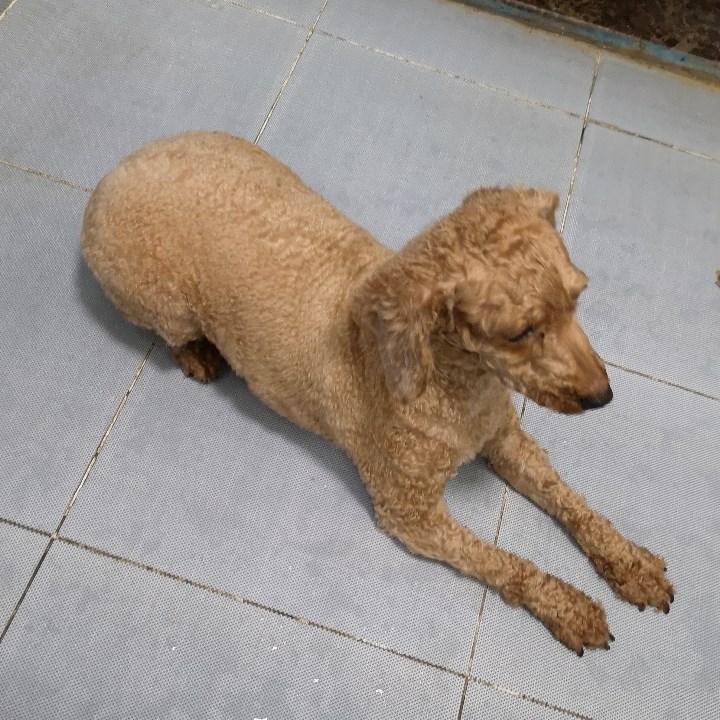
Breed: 7449-n000128-teddy